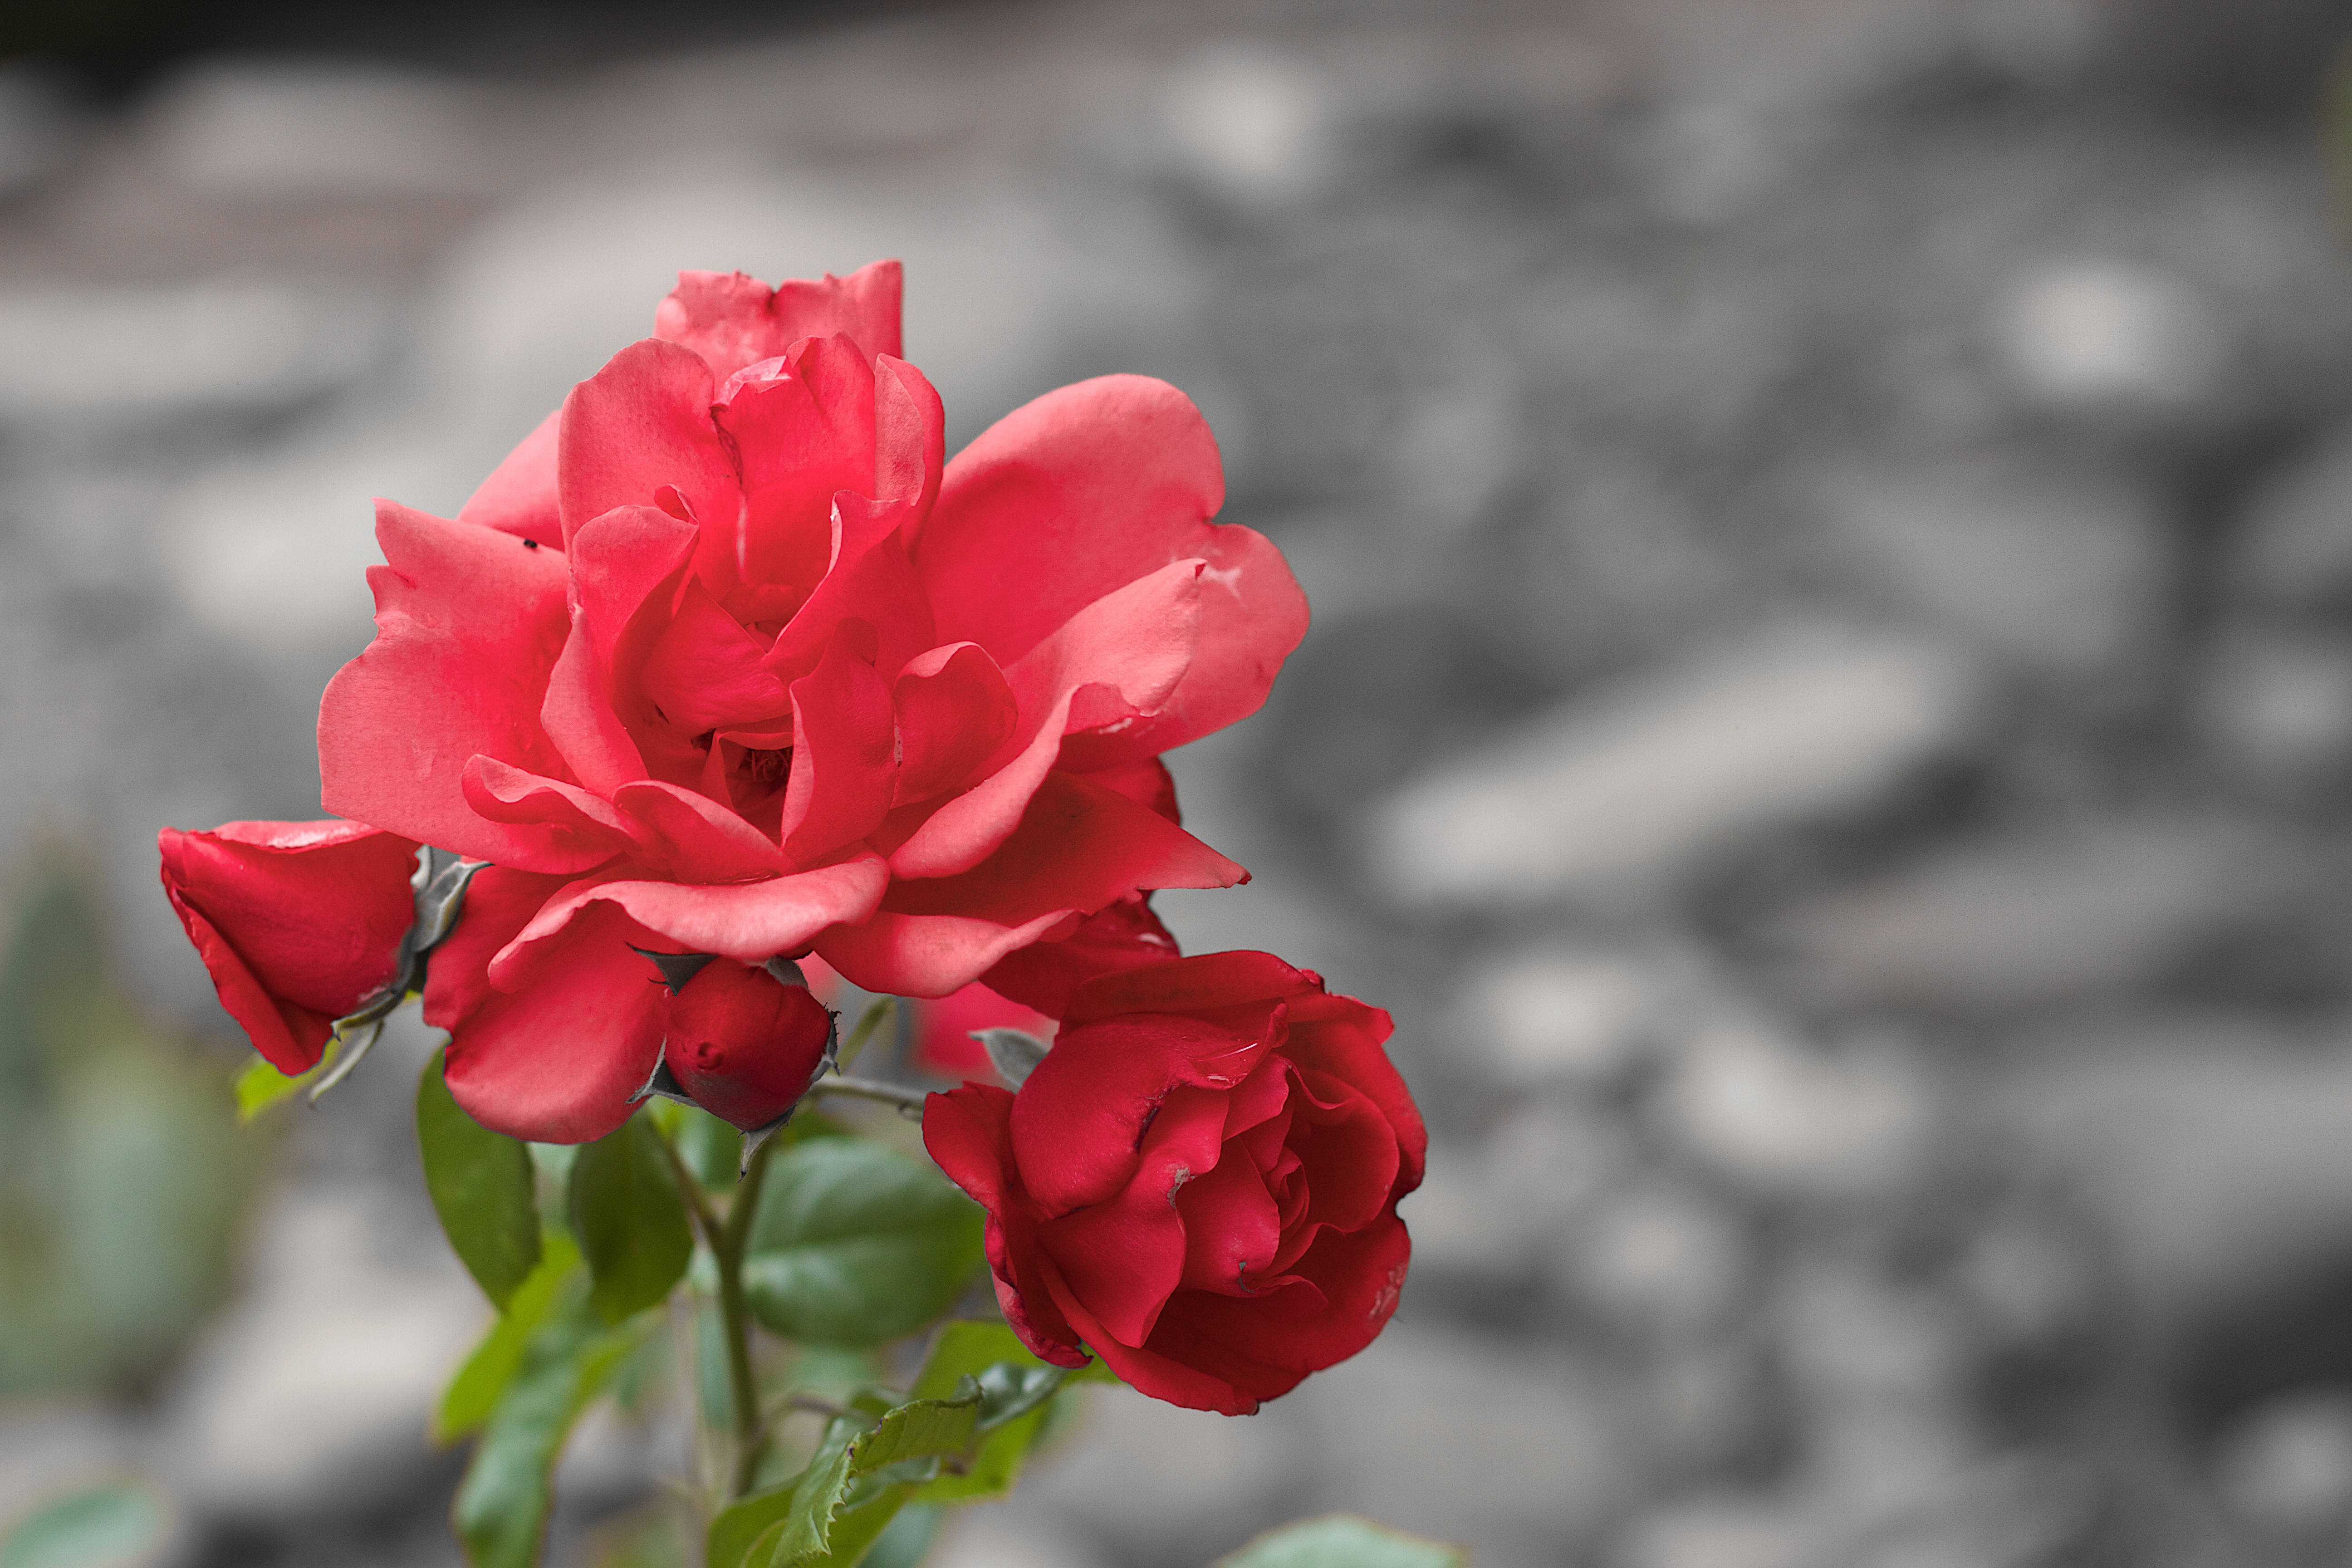
blossom, plant, flower, petal, rose, red, botany, flora, close up, floribunda, macro photography, flowering plant, garden roses, rose family, plant stem, land plant